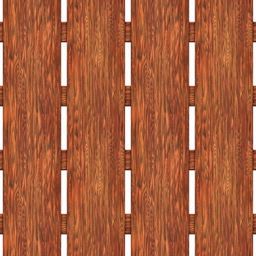
a fence made of boards seamless texture